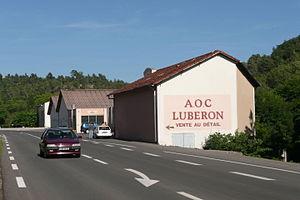
Cave des vignerons à Grambois.
Grambois est une commune française située dans le département de Vaucluse, en région Provence-Alpes-Côte d'Azur.